Burma campaign (1942–1943)

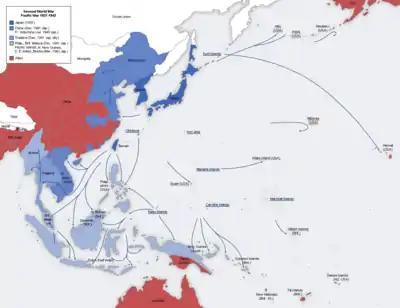
Japanese advance until mid-1942

A total of about 450,000 Allied troops faced 300,000 Japanese. However, both Allied and Japanese operations were constrained by terrain and logistics. The frontier region between Burma and India was for the most part almost impassable country, with very few practicable routes through the jungle-clad hills. The Japanese could make use of rail and river transport only as far as the port of Kalewa on the Chindwin River, while the Allies depended on inadequate rail and river links to Dimapur in the Brahmaputra River valley, from where a single road led to the base at Imphal.